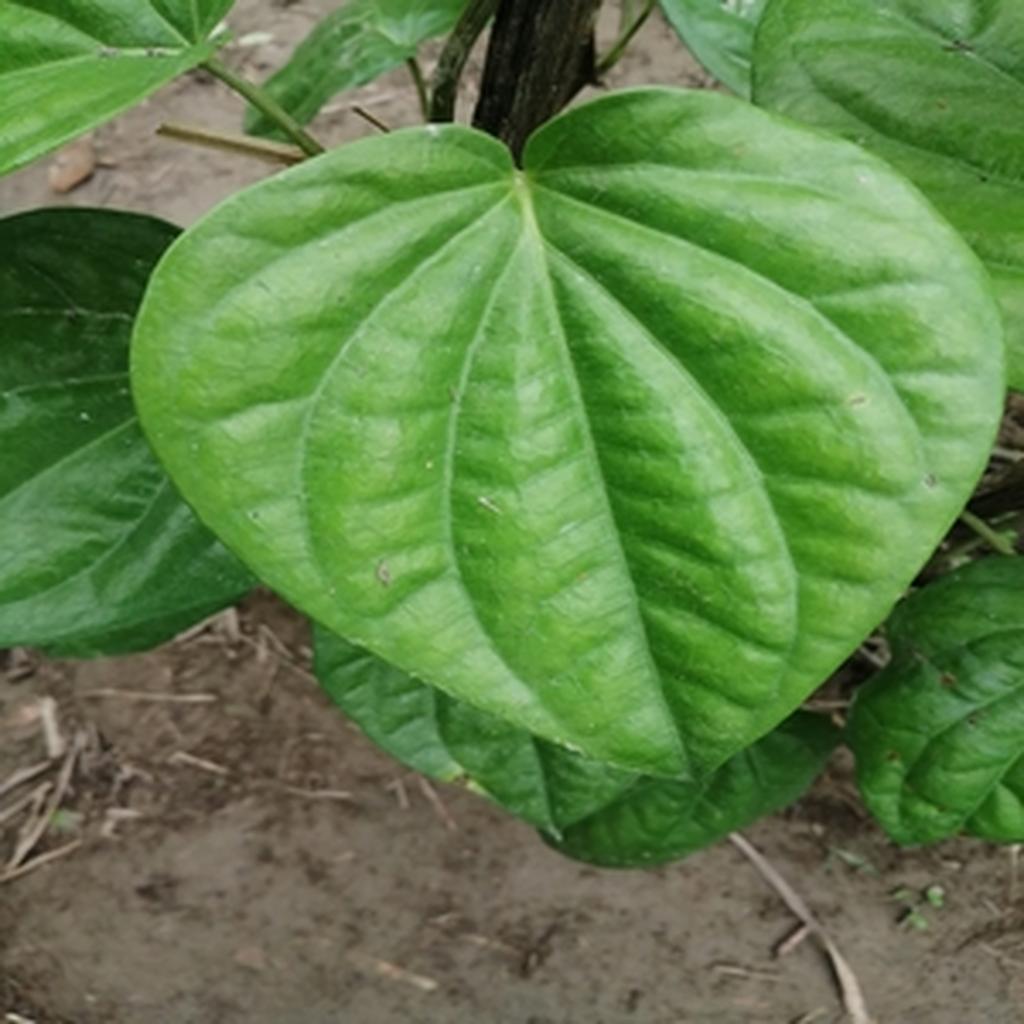
Label: Healthy_Leaf